Provincial Reconstruction Team

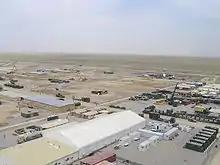
Camp Marmal, located in Balkh Province, under construction in 2006.

The overall PRT concept in Afghanistan was to use relatively small joint civil-military units to achieve three objectives. PRT objectives were to improve security, to extend the authority of the Afghan central government, and finally to facilitate reconstruction.